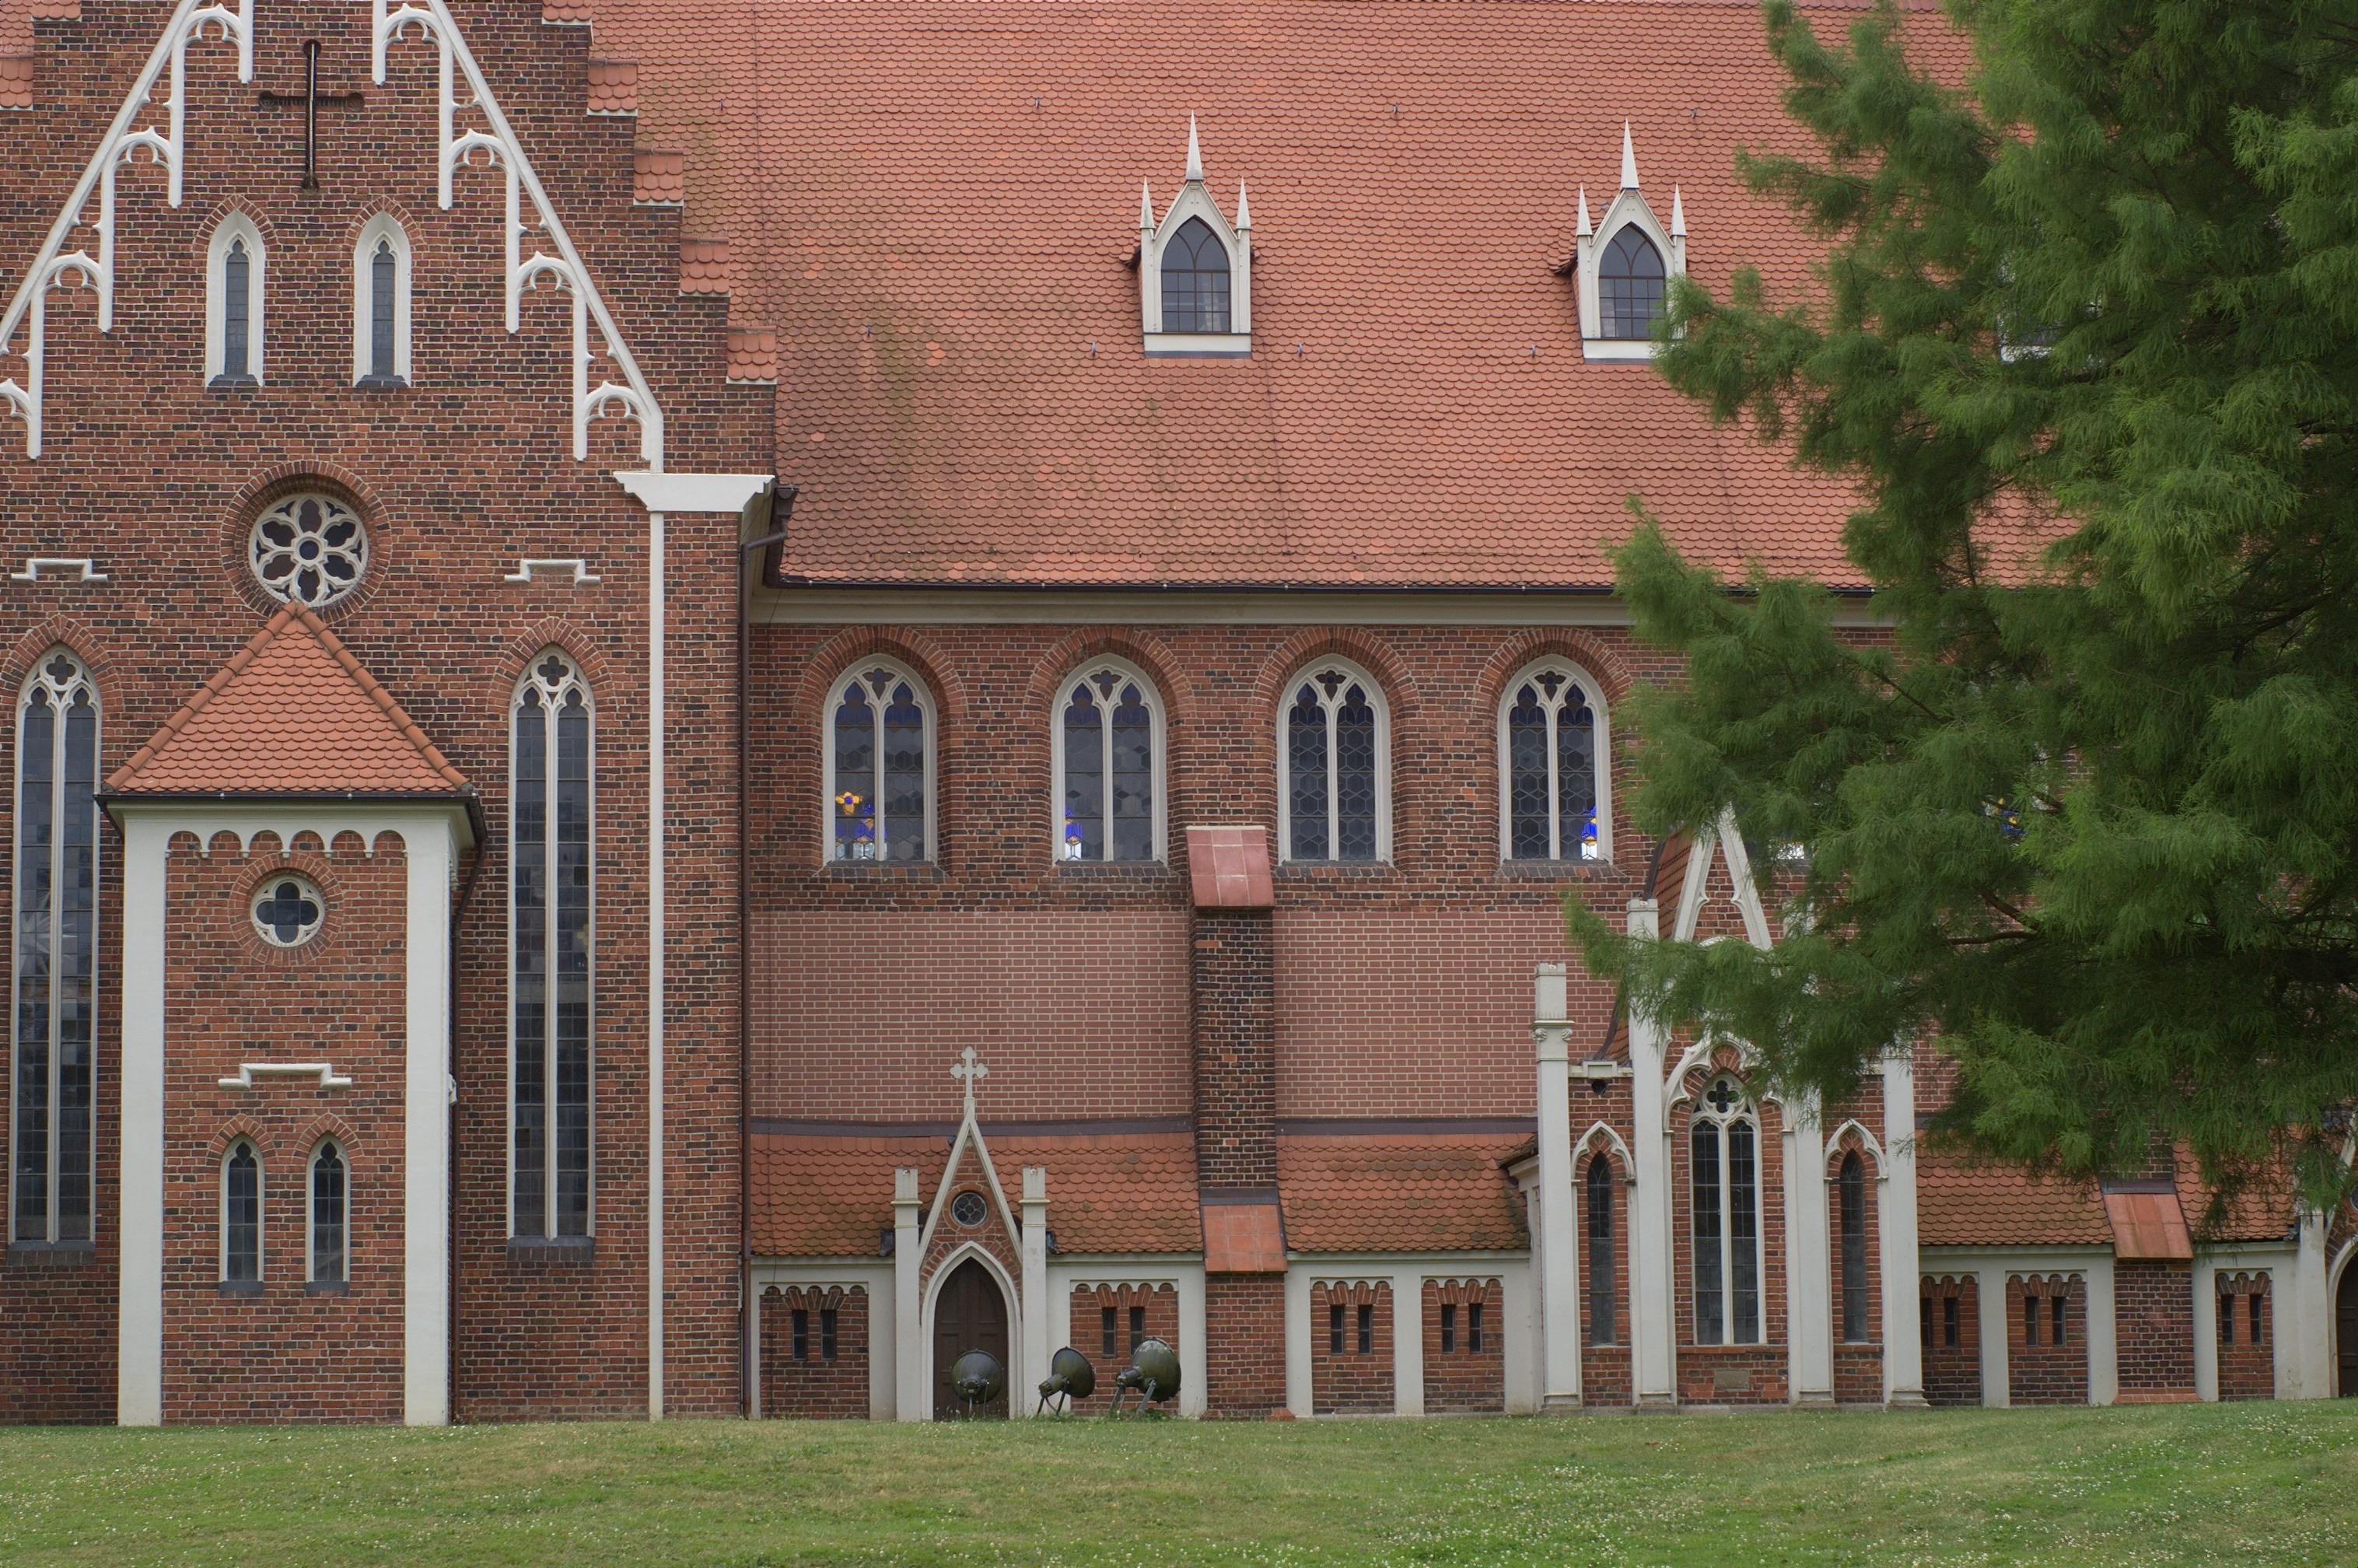
house, building, chateau, home, facade, church, chapel, place of worship, 50mm, monastery, rawtherapee, gimp, germany, deutschland, synagogue, pentax, abbey, estate, courthouse, saxonyanhalt, sachsenanhalt, lenstagged, steffenzahn, k100d, justpentax, fa50, fa50mm, smcpentaxfa11450mm, pentaxfa50mm, smcpfa50mmf14, wrlitz, manor house, stately home, almshouse